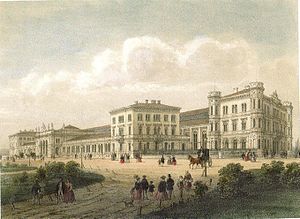
Wien Westbahnhof
Wien Westbahnhof i 1862
"Wien Westbahnhof er en rebroussementsbanegård i Østrigs hovedstad Wien, der fungerer som begyndelsespunkt for den østrigske Westbahn. Banegården blev taget i drift den 15. december 1858 i forbindelse med åbningen af ""k.k. priv. Kaiserin Elisabeth-Bahn"" fra Wien Westbahnhof over Linz Hauptbahnhof til Linz Südbahnhof.